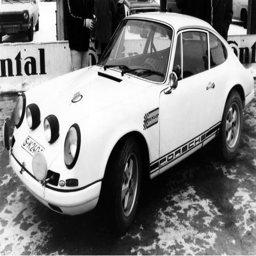
press preview of the r , coupe